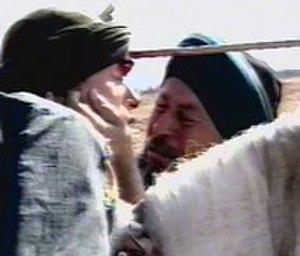
wamadat07